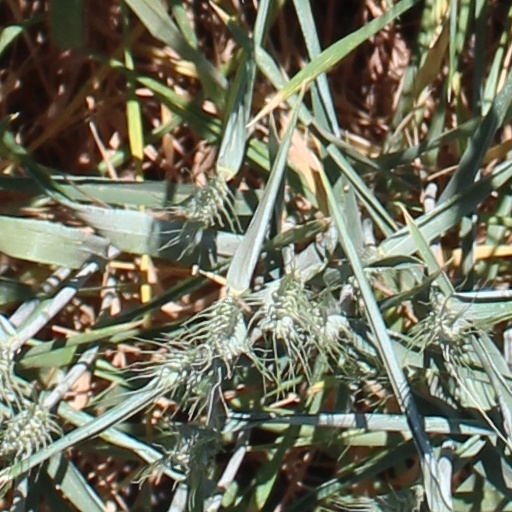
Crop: wheat